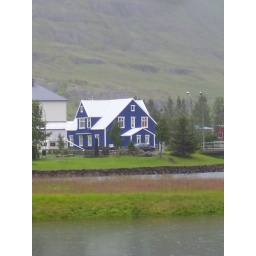
My favourite little blue house in Seydisfjoerdur.